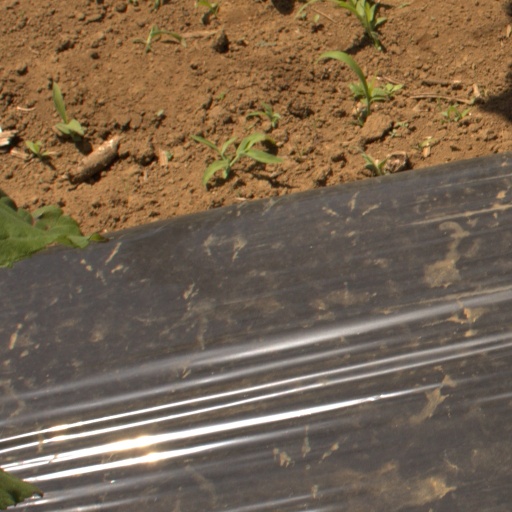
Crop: Jerusalem artichoke